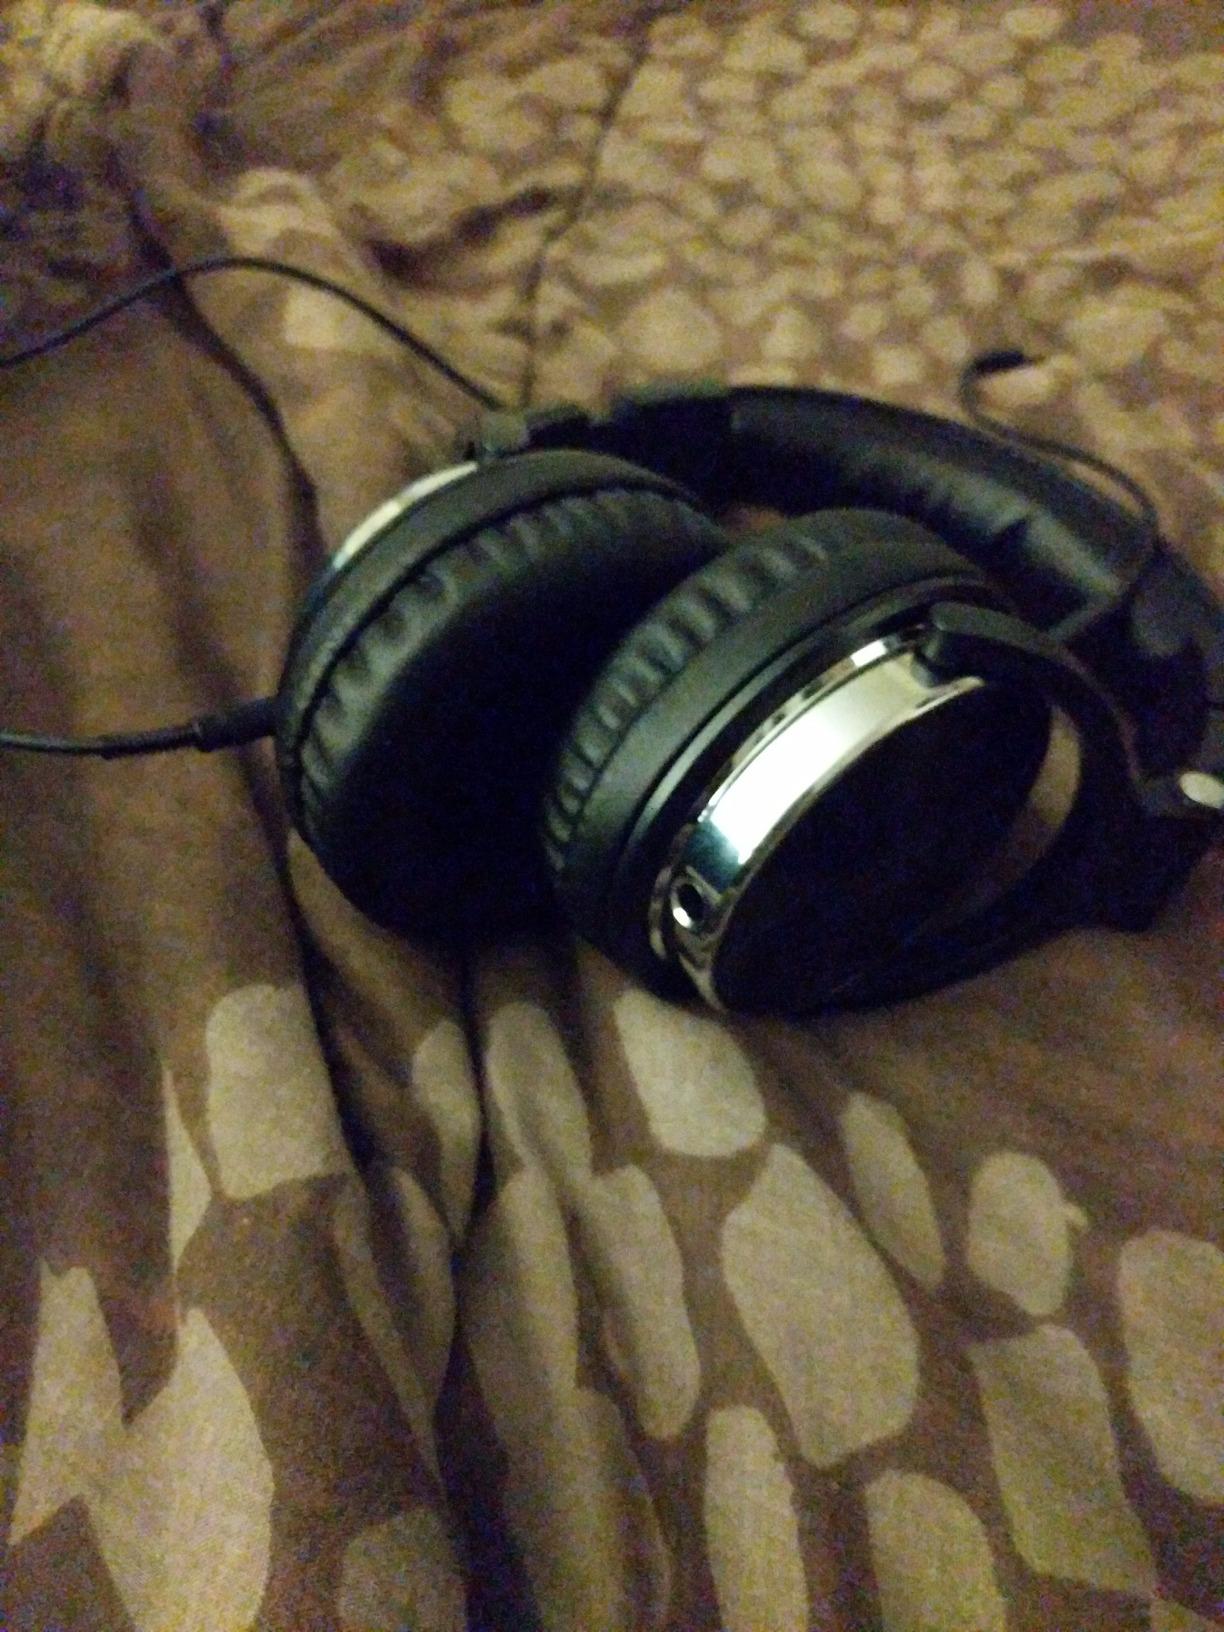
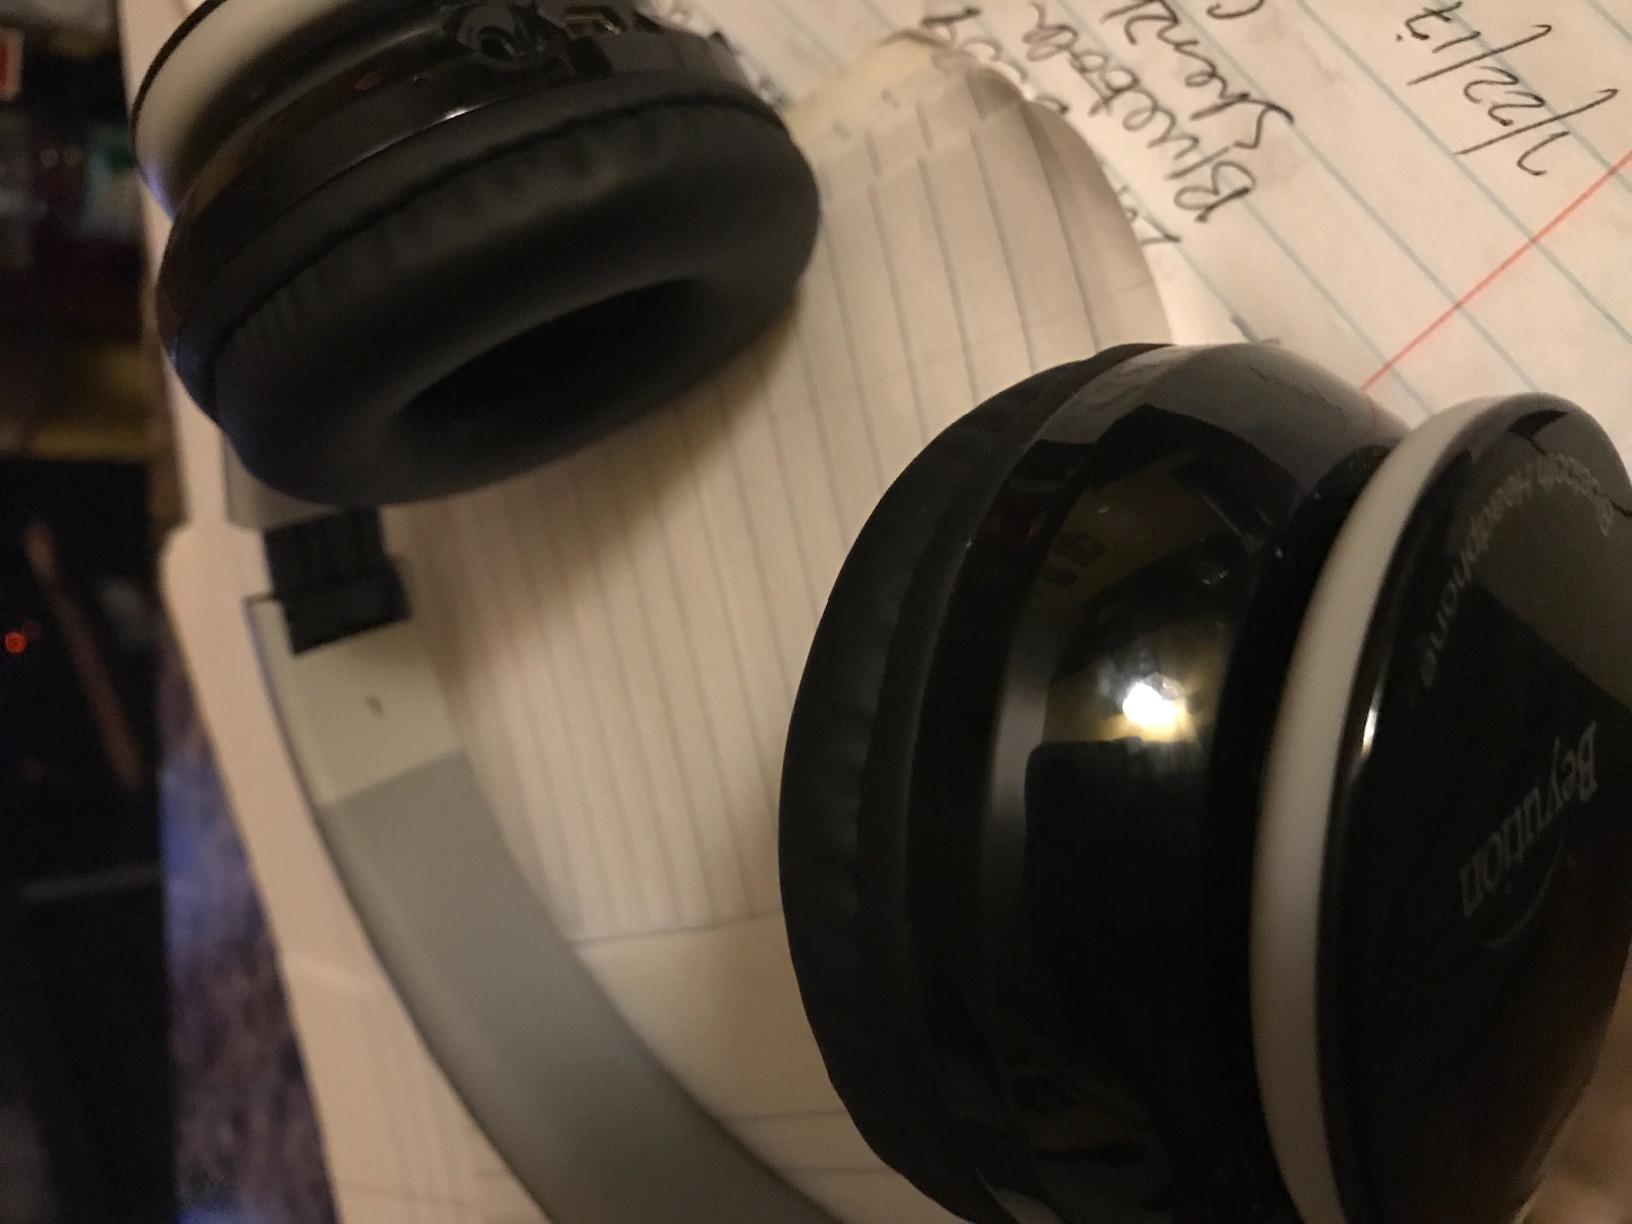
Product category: headphones
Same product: no